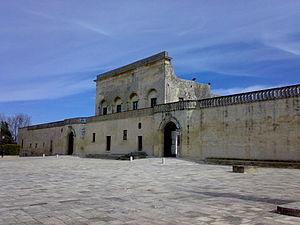
Dans le Salento se trouvent de nombreux châteaux et palais fortifiés construits au cours des diverse périodes historiques par les familles colonisatrices, parfois en modifiant ceux qui étaient pré-existants.